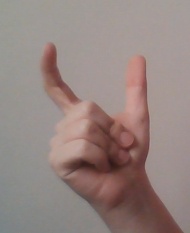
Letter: nun